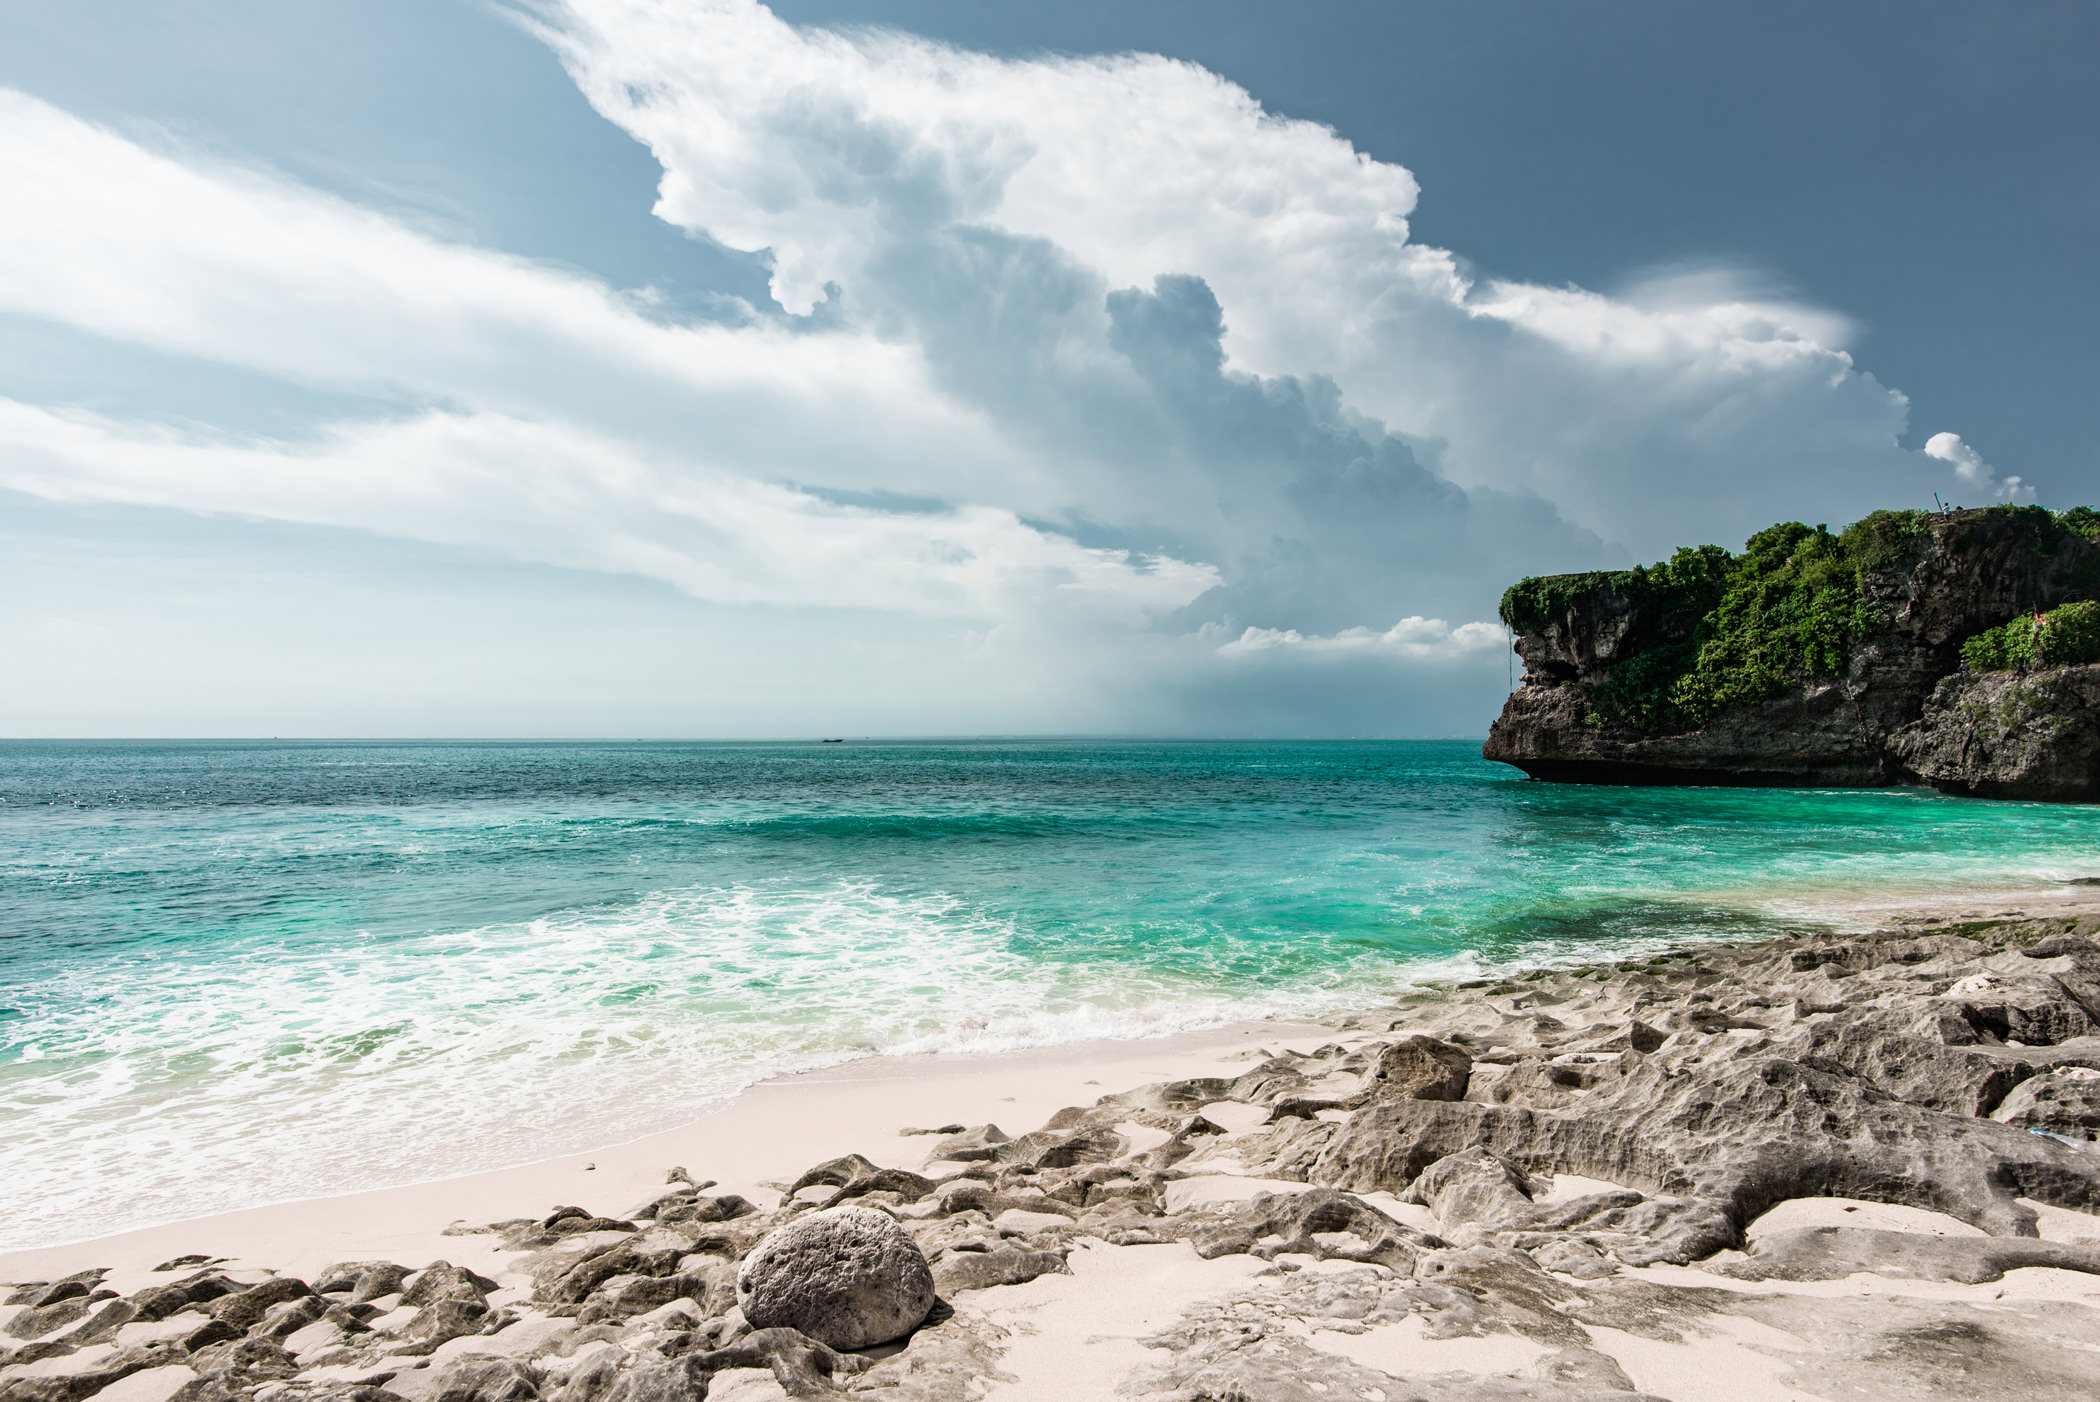
body of water, nature, sky, sea, beach, coast, ocean, shore, blue, water, tropics, coastal and oceanic landforms, turquoise, cloud, caribbean, azure, rock, bay, vacation, wave, bight, headland, wind wave, sand, landscape, summer, horizon, cumulus, calm, tree, promontory, tourism, island, stock photography, formation, cliff, wind, tide, palm tree